Heather B. Gardner

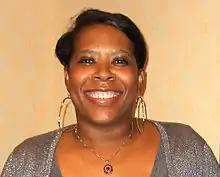
Gardner at a September 13, 2011 book signing for Common's memoir in Manhattan

Heather B. Gardner (born November 13, 1970), billed professionally as Heather B., is an American rapper, reality television personality, and a radio host who first gained fame as a member of the hip hop group Boogie Down Productions before becoming a cast member on "", the 1992 inaugural season of MTV's reality show "The Real World".